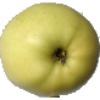
Label: Apple Golden 2